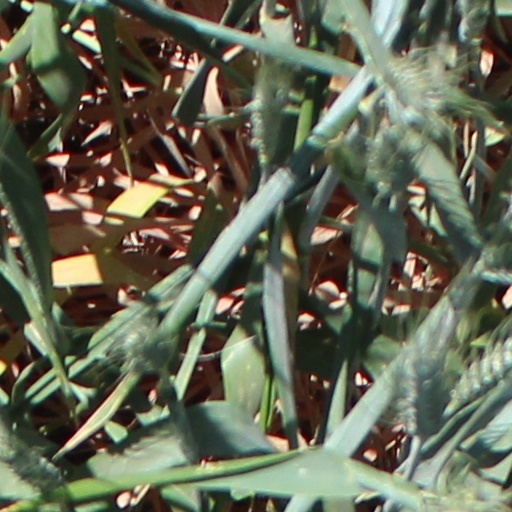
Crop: wheat